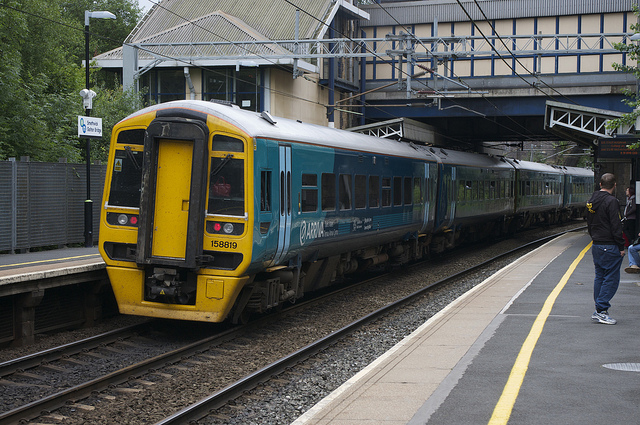
A train leaves the platform at the station.

People on a train platform with a train going by.

a train on a train track near a station

A large long train on a steel track.

A blue train is entering the train station.